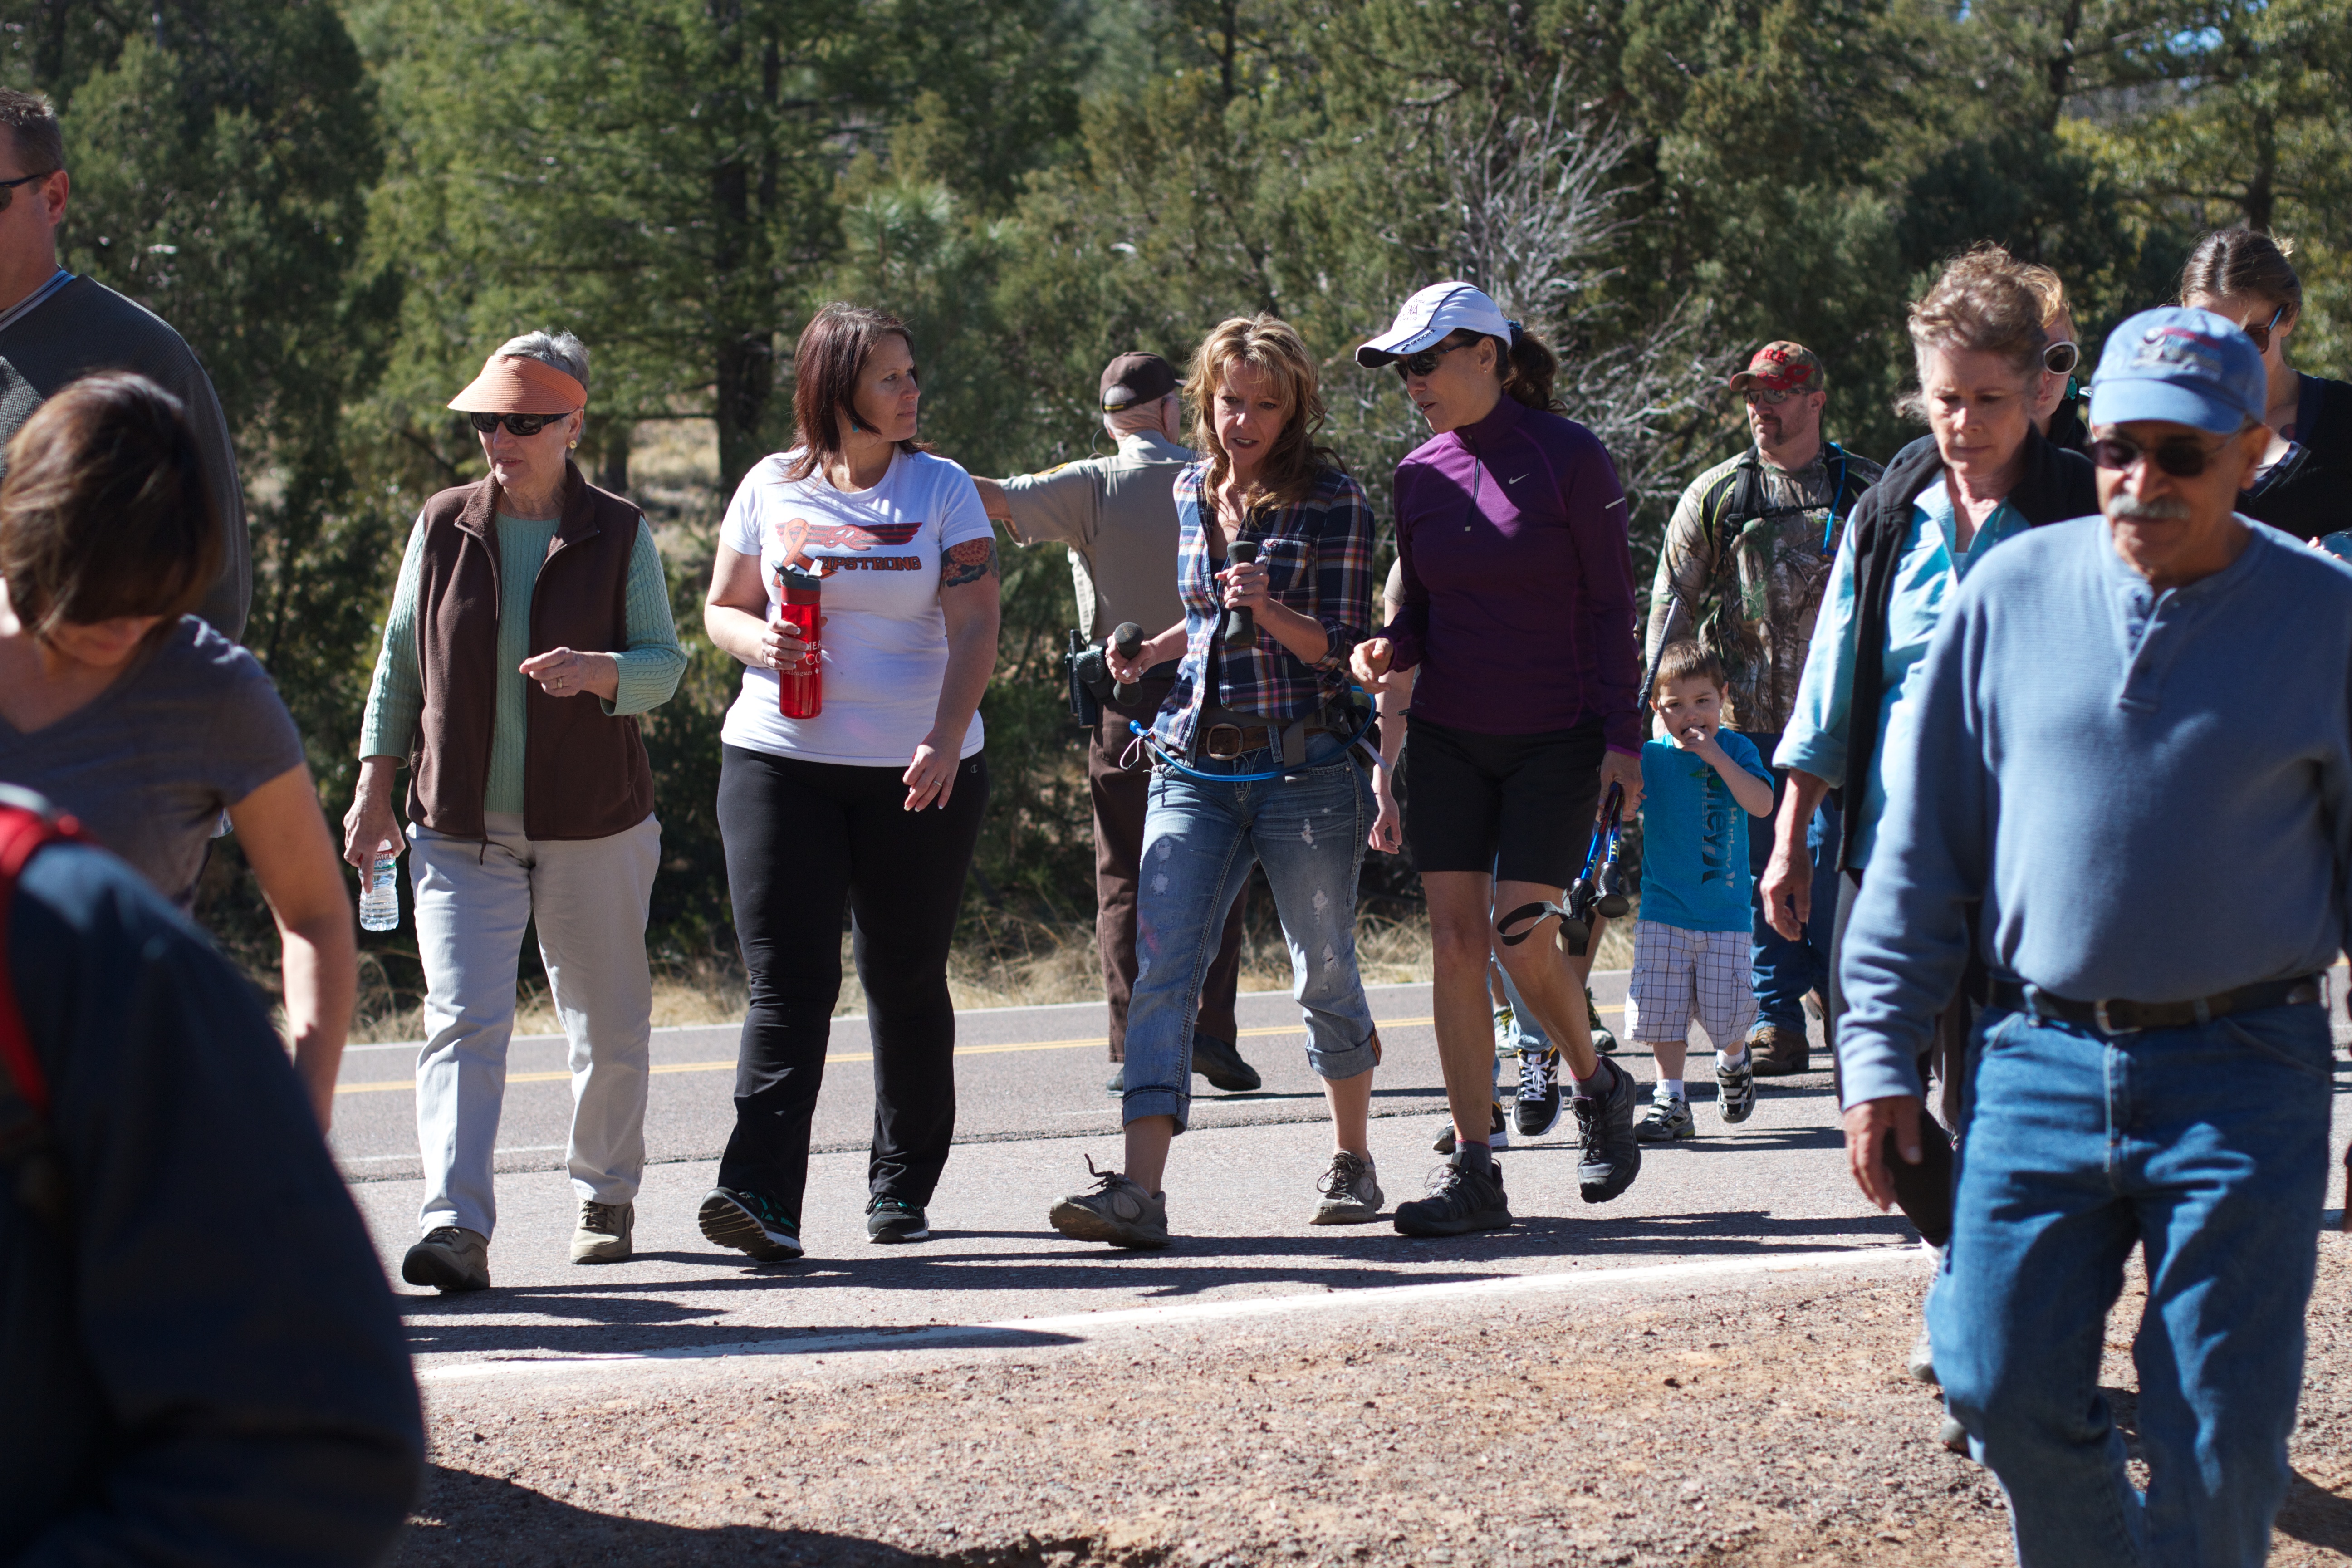
walking, stewsbrews, endurance sports